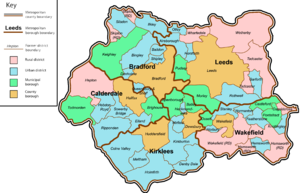
West Yorkshire / Historie
West Yorkshire er et metropolitan county i England i regionen Yorkshire and the Humber. Amtet opstod i 1974 efter kommunalreformen, der blev vedtaget i 1972.